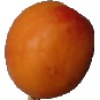
Label: apricot